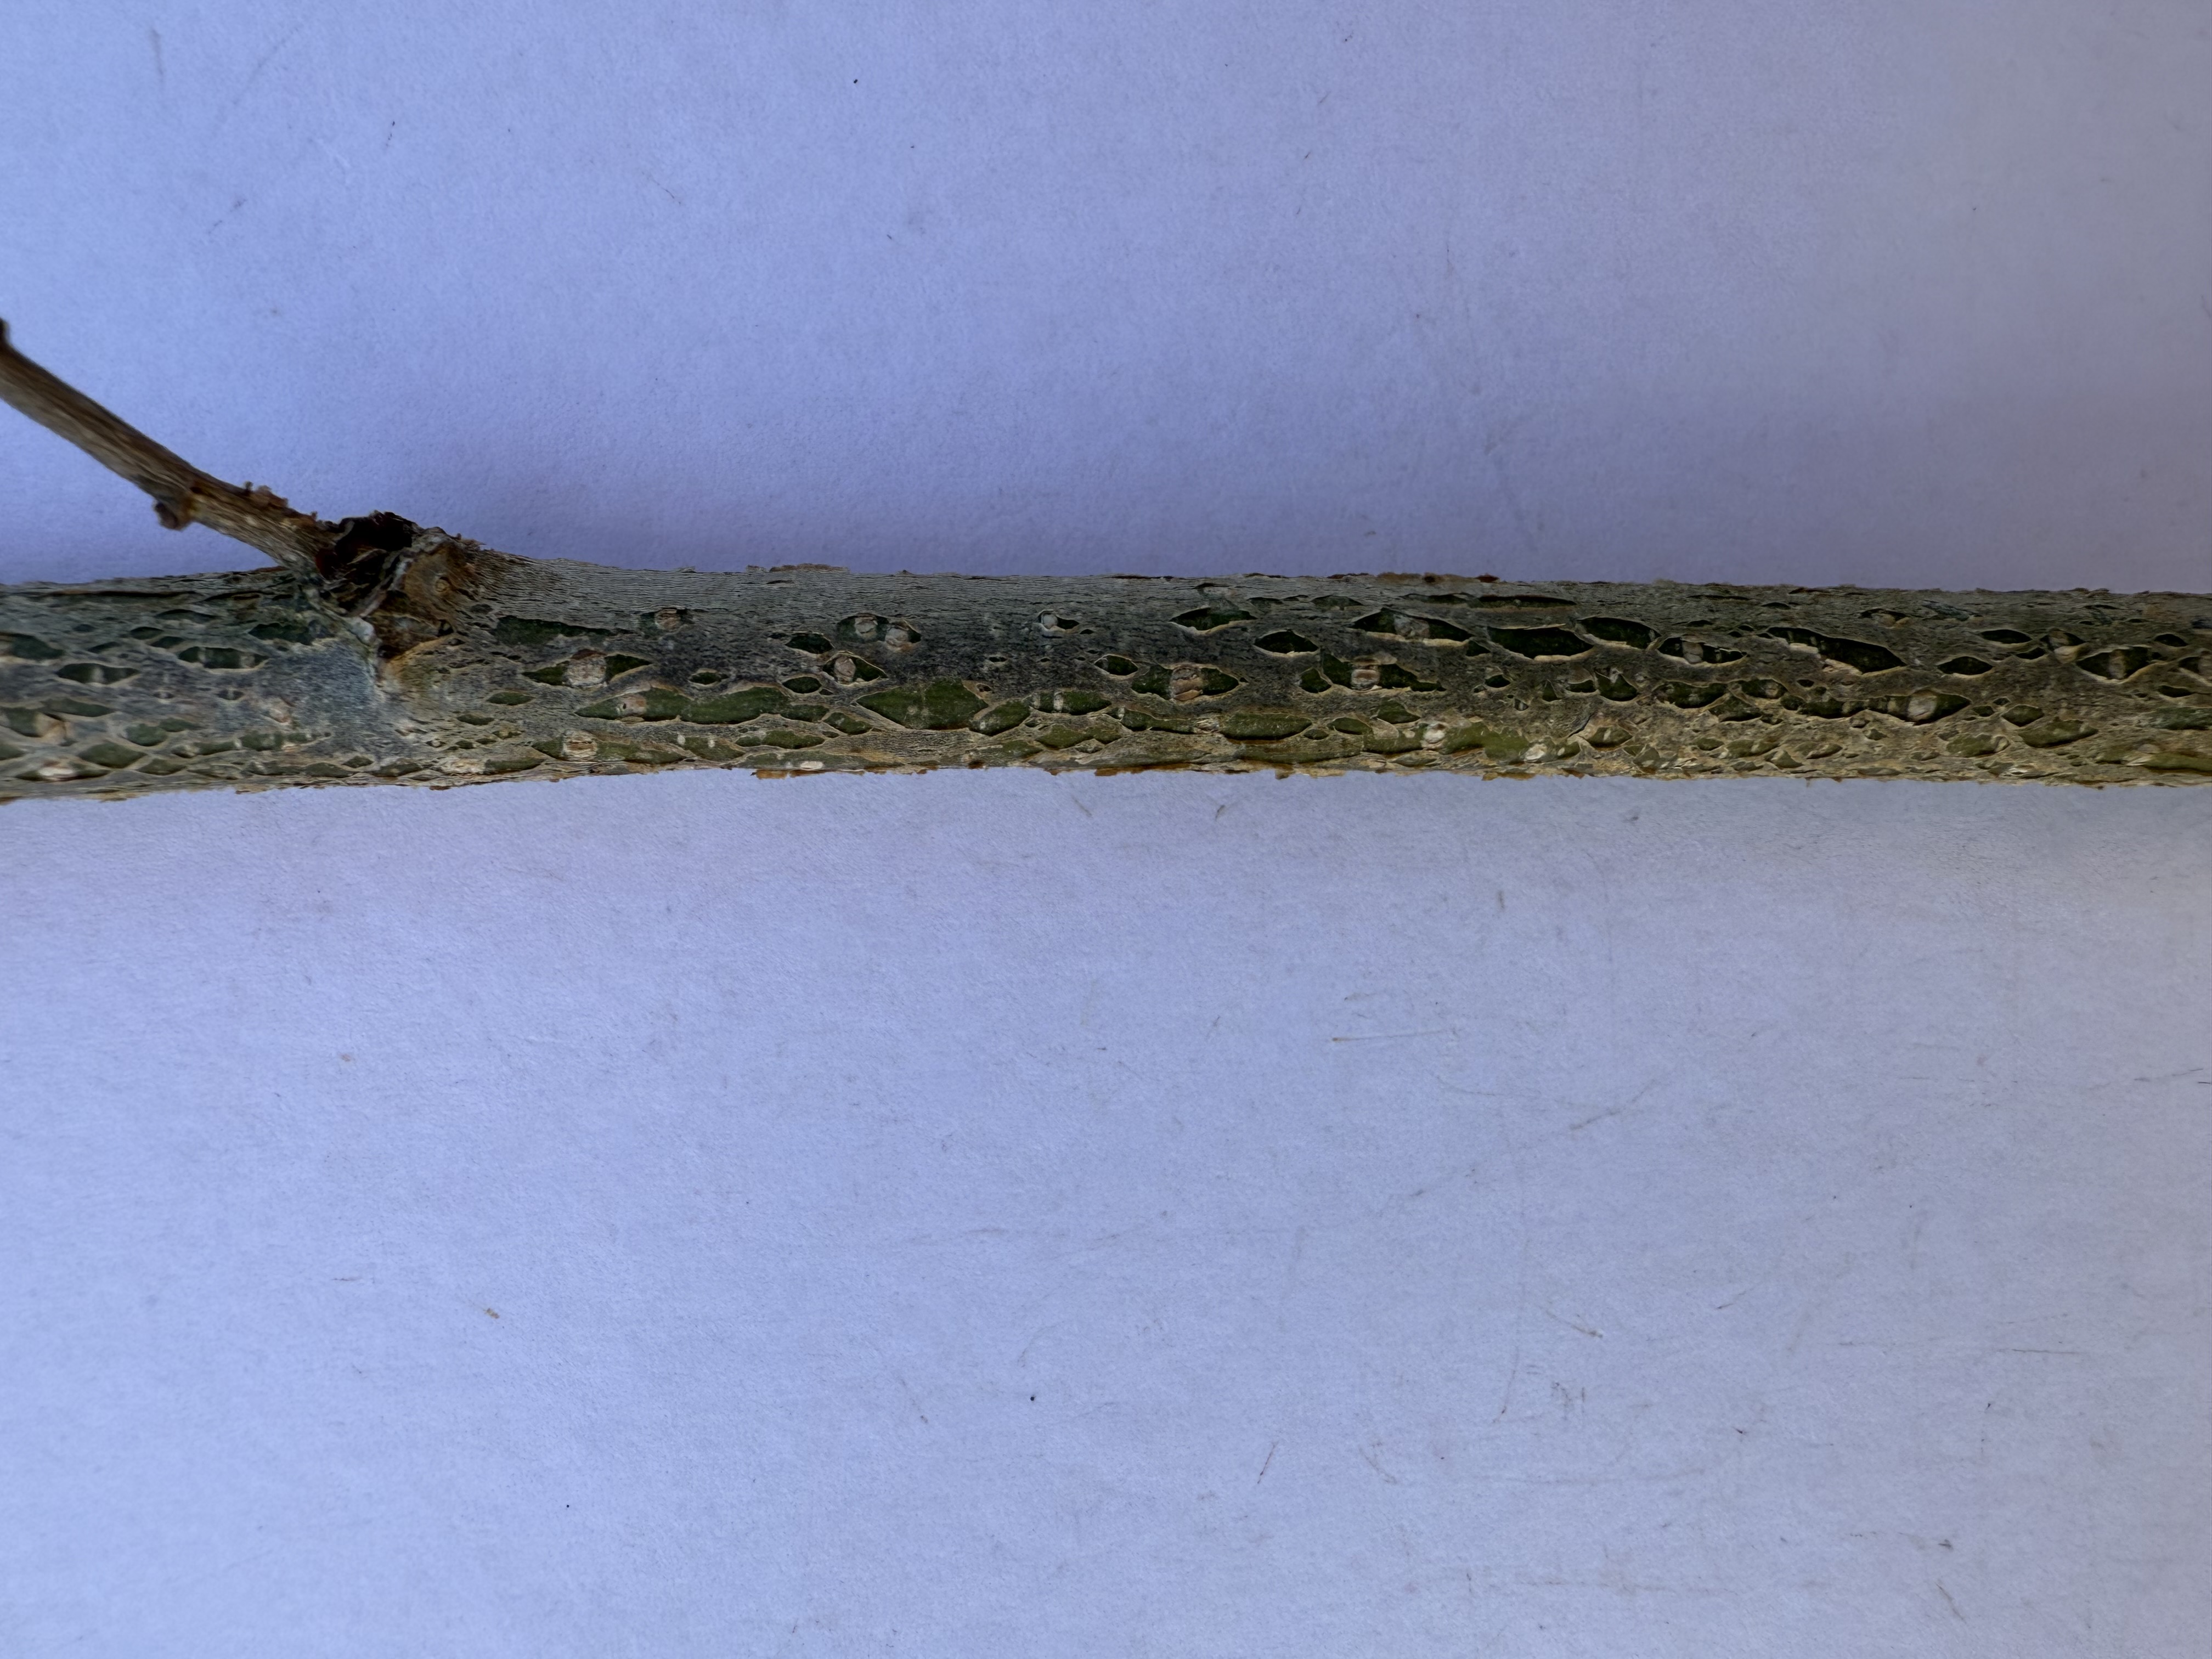
Variety: Hazelnut